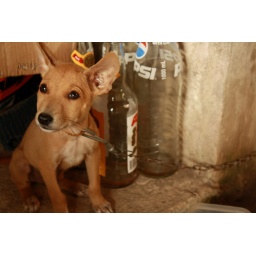
a native dog commonly found in Philippines. A street dog